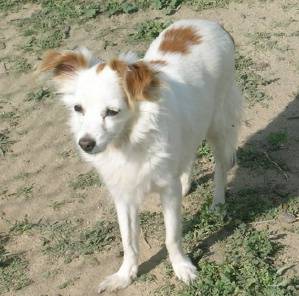
Label: dog